Douglas Maclean

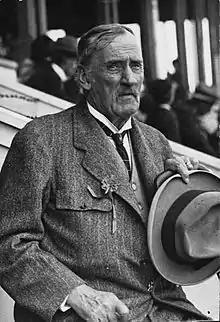

Sir Robert Donald Douglas Maclean (7 November 1852 – 7 February 1929), generally known as Douglas Maclean but earlier spelled McLean like his father, was one of the largest land holders in the Hawke's Bay region of New Zealand. He was regarded as the country's most successful breeder of shorthorn cattle and Welsh Ponies. He had inherited his station from his father, Donald McLean, who was one of the most influential figures in Māori-Pākehā relations in the mid-1800s. For one term, Douglas Maclean represented the electorate as an independent Conservative member of parliament. After his death, his station was broken up and the land is now covered by 60 farms. The woolshed of his station still exists. It is registered as a Category I heritage structure by Heritage New Zealand.